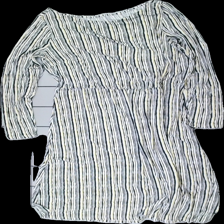
View: front
Type: Dress
Category: Ladies
Brand: Esmara (Lidl)
Colors: White, Black, Yellow
Material: 100% viscose
Pattern: Striped
Cut: Regular
Season: All
Price range: <50
Recommended usage: Export
Description: randig klänning, mycket nopprig